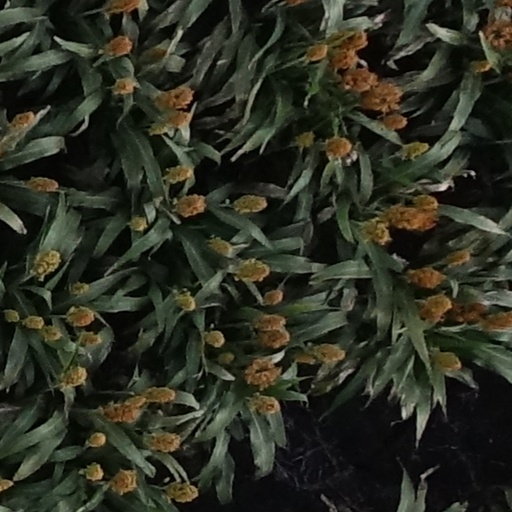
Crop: sorghum